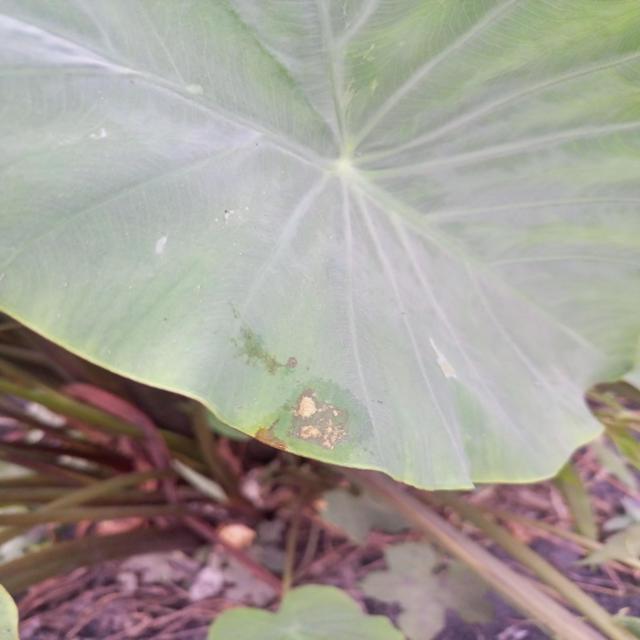
Label: Early_Blight